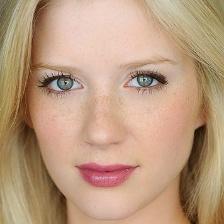
Label: faces